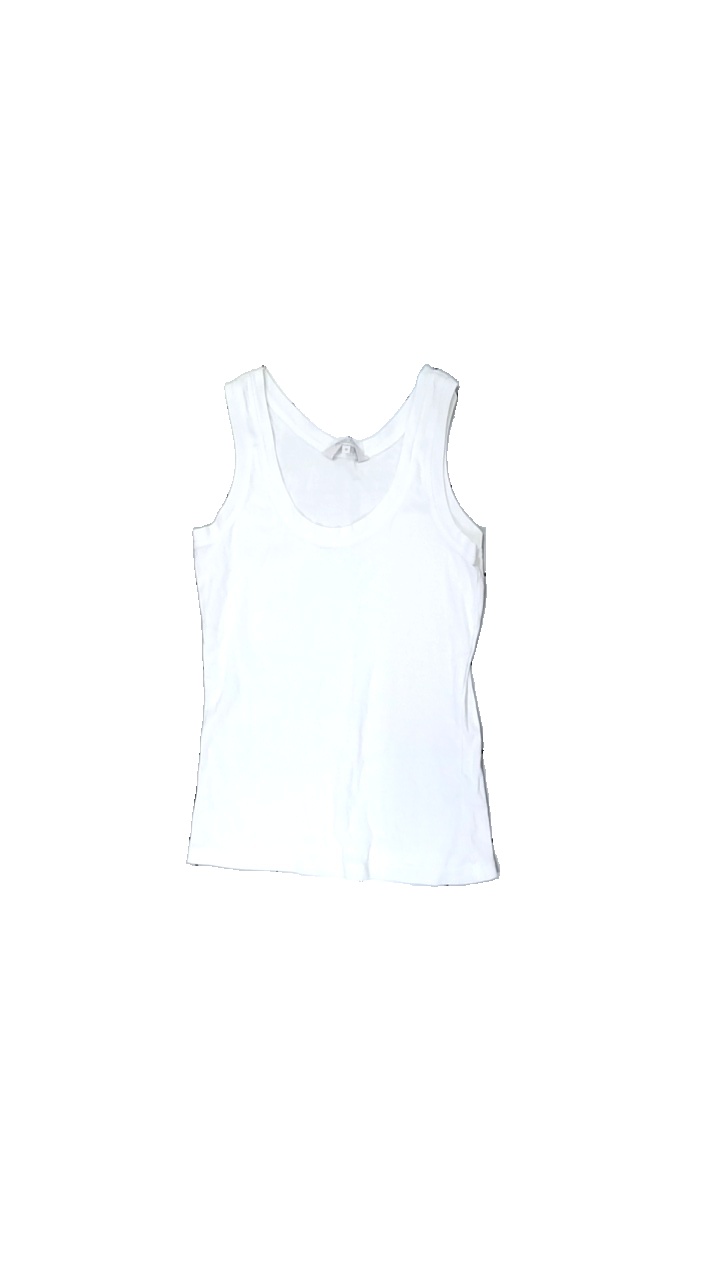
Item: Tank Top (Ladies)
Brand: Part Two
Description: vitt linne
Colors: White
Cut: Regular
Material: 100% cotton
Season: All
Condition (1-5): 5
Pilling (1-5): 5
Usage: Reuse
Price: <50